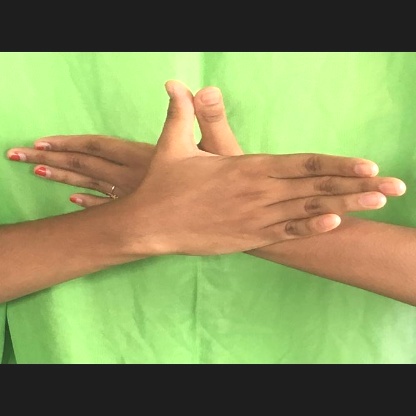
Mudra: Garuda